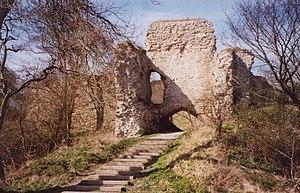
Mathilde de Briouze, née en 1224 et morte avant le 23 mars 1301, est une des plus importantes héritières de la noblesse anglaise, issue de la puissante famille anglo-normande de Briouze, établie et largement possessionnée dans les Marches galloises. Elle est l'épouse du baron Roger Mortimer, important militaire et seigneur des Marches. Fervente royaliste durant la seconde guerre des Barons, elle devient célèbre pour avoir échafaudé le plan qui permet de soustraire le futur roi Édouard Iᵉʳ de la garde de Simon V de Montfort, comte de Leicester.